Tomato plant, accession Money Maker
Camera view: horizontal (90 deg, fisheye); turntable rotation: 60 degrees
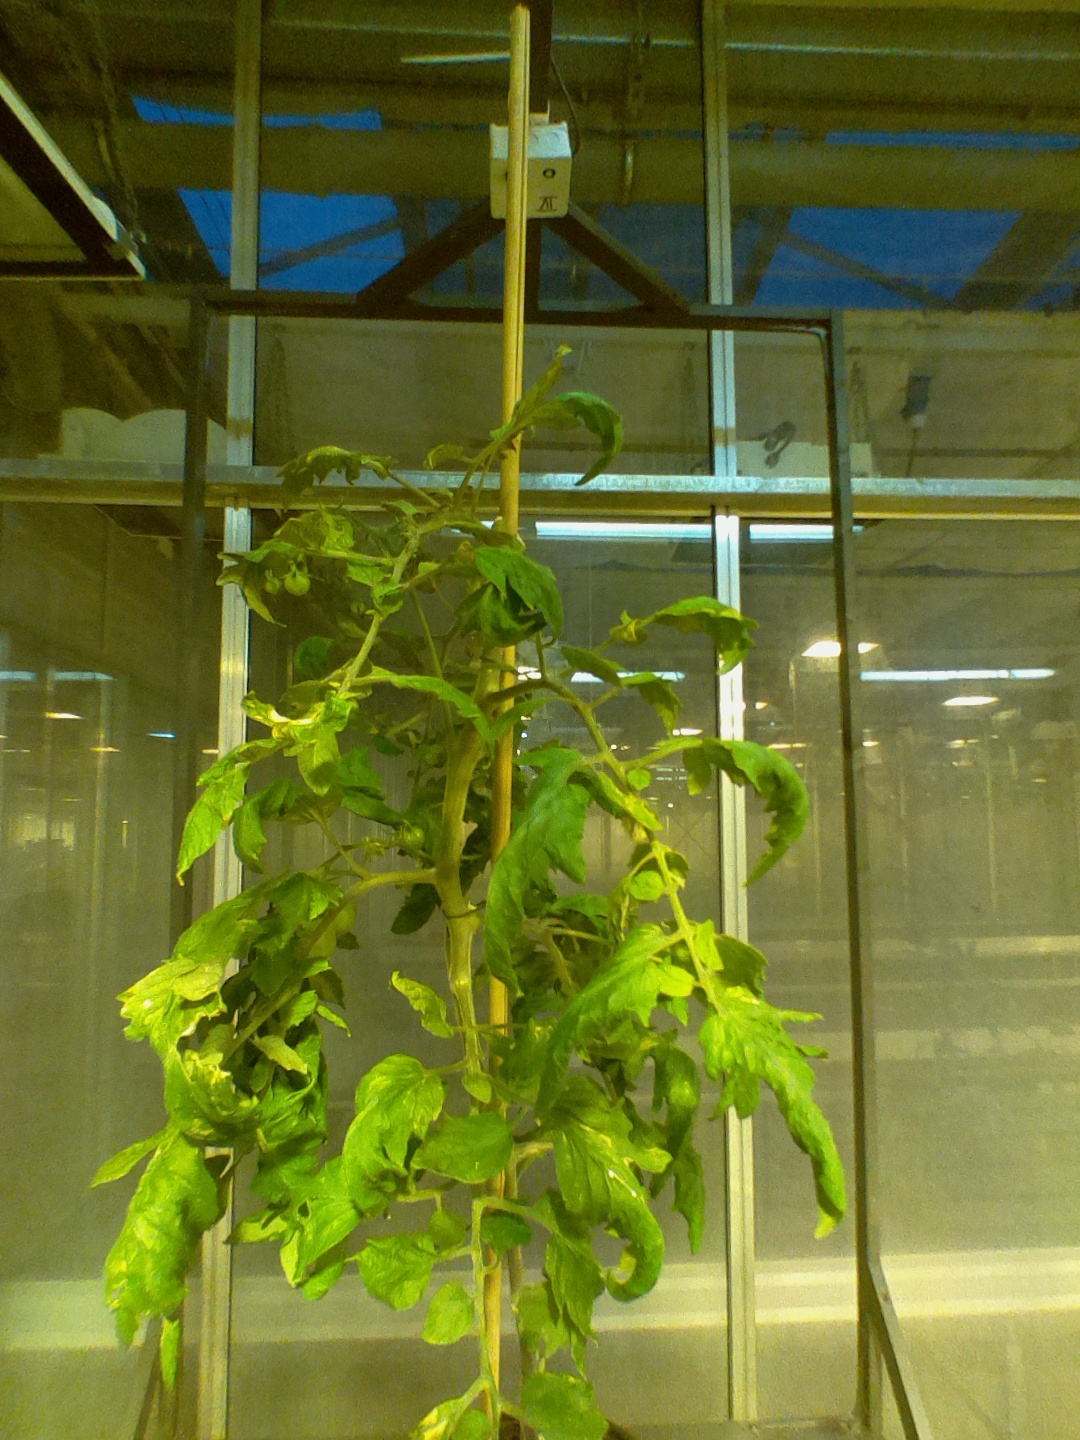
BBCH growth stage 73: 30%-40% of final fruit size